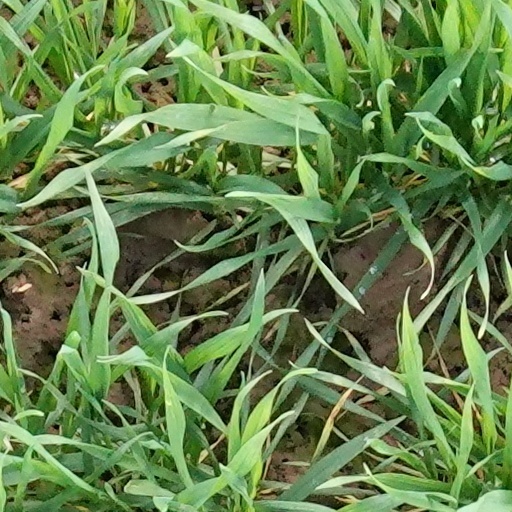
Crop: wheat